Naso (parashah)

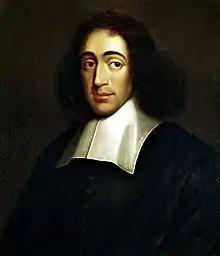
Spinoza

Numbers 4:21–33 refers to duties of the Levites. Maimonides and the siddur report that the Levites would recite the Psalm for the Day in the Temple.